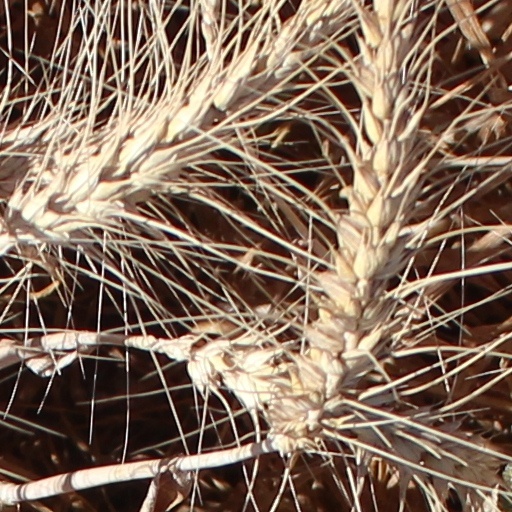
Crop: wheat